Tone Sønsterud

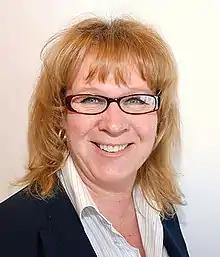
Tone Sønsterud

Tone Merete Sønsterud (born 17 May 1959) is a Norwegian trade union leader and politician who represents the Arbeiderpartiet. She is deputy leader of LO Stat, and the Arbeiderpartiet's fourth candidate from Hedmark at the 2009 Norwegian parliamentary election, and he lives in Kongsvinger. She was deputy representative for the Stortinget 2001-05 and from 2005 to 2009 and has attended for longer.